Jason Plummer (politician)

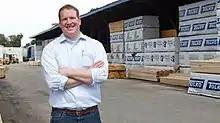
Senator Jason Plummer, at a R.P. Lumber location in Illinois (2017)

Plummer was reelected to the state senate in 2022 and reelected as the Assistant Republican Leader for the Illinois Senate Republican Caucus in 2023. He served on the following committees: Executive Appointments (Minority Spokesman), Financial Institutions (Minority Spokesman), Veterans Affairs, Health and Human Services, Human Rights, and Labor.